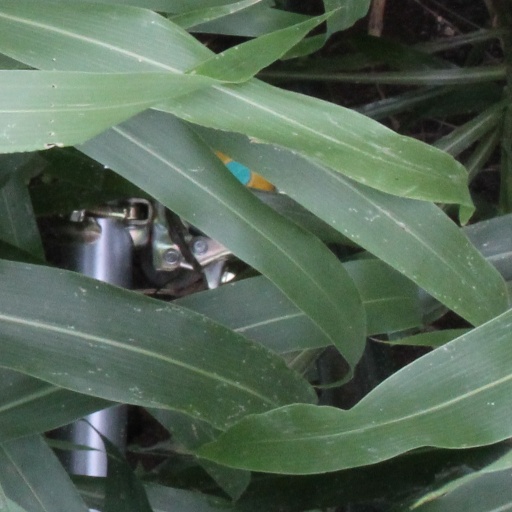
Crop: sorghum